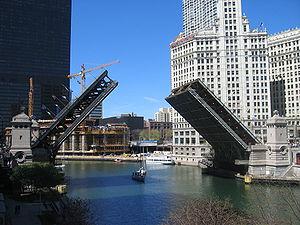
Le pont de Deusto est un pont levant sur la ria du Nervion à Bilbao, capitale de la province basque de Biscaye, dans le nord de l'Espagne. Ce pont relie les secteurs de Bilbao Abando et de Deusto.